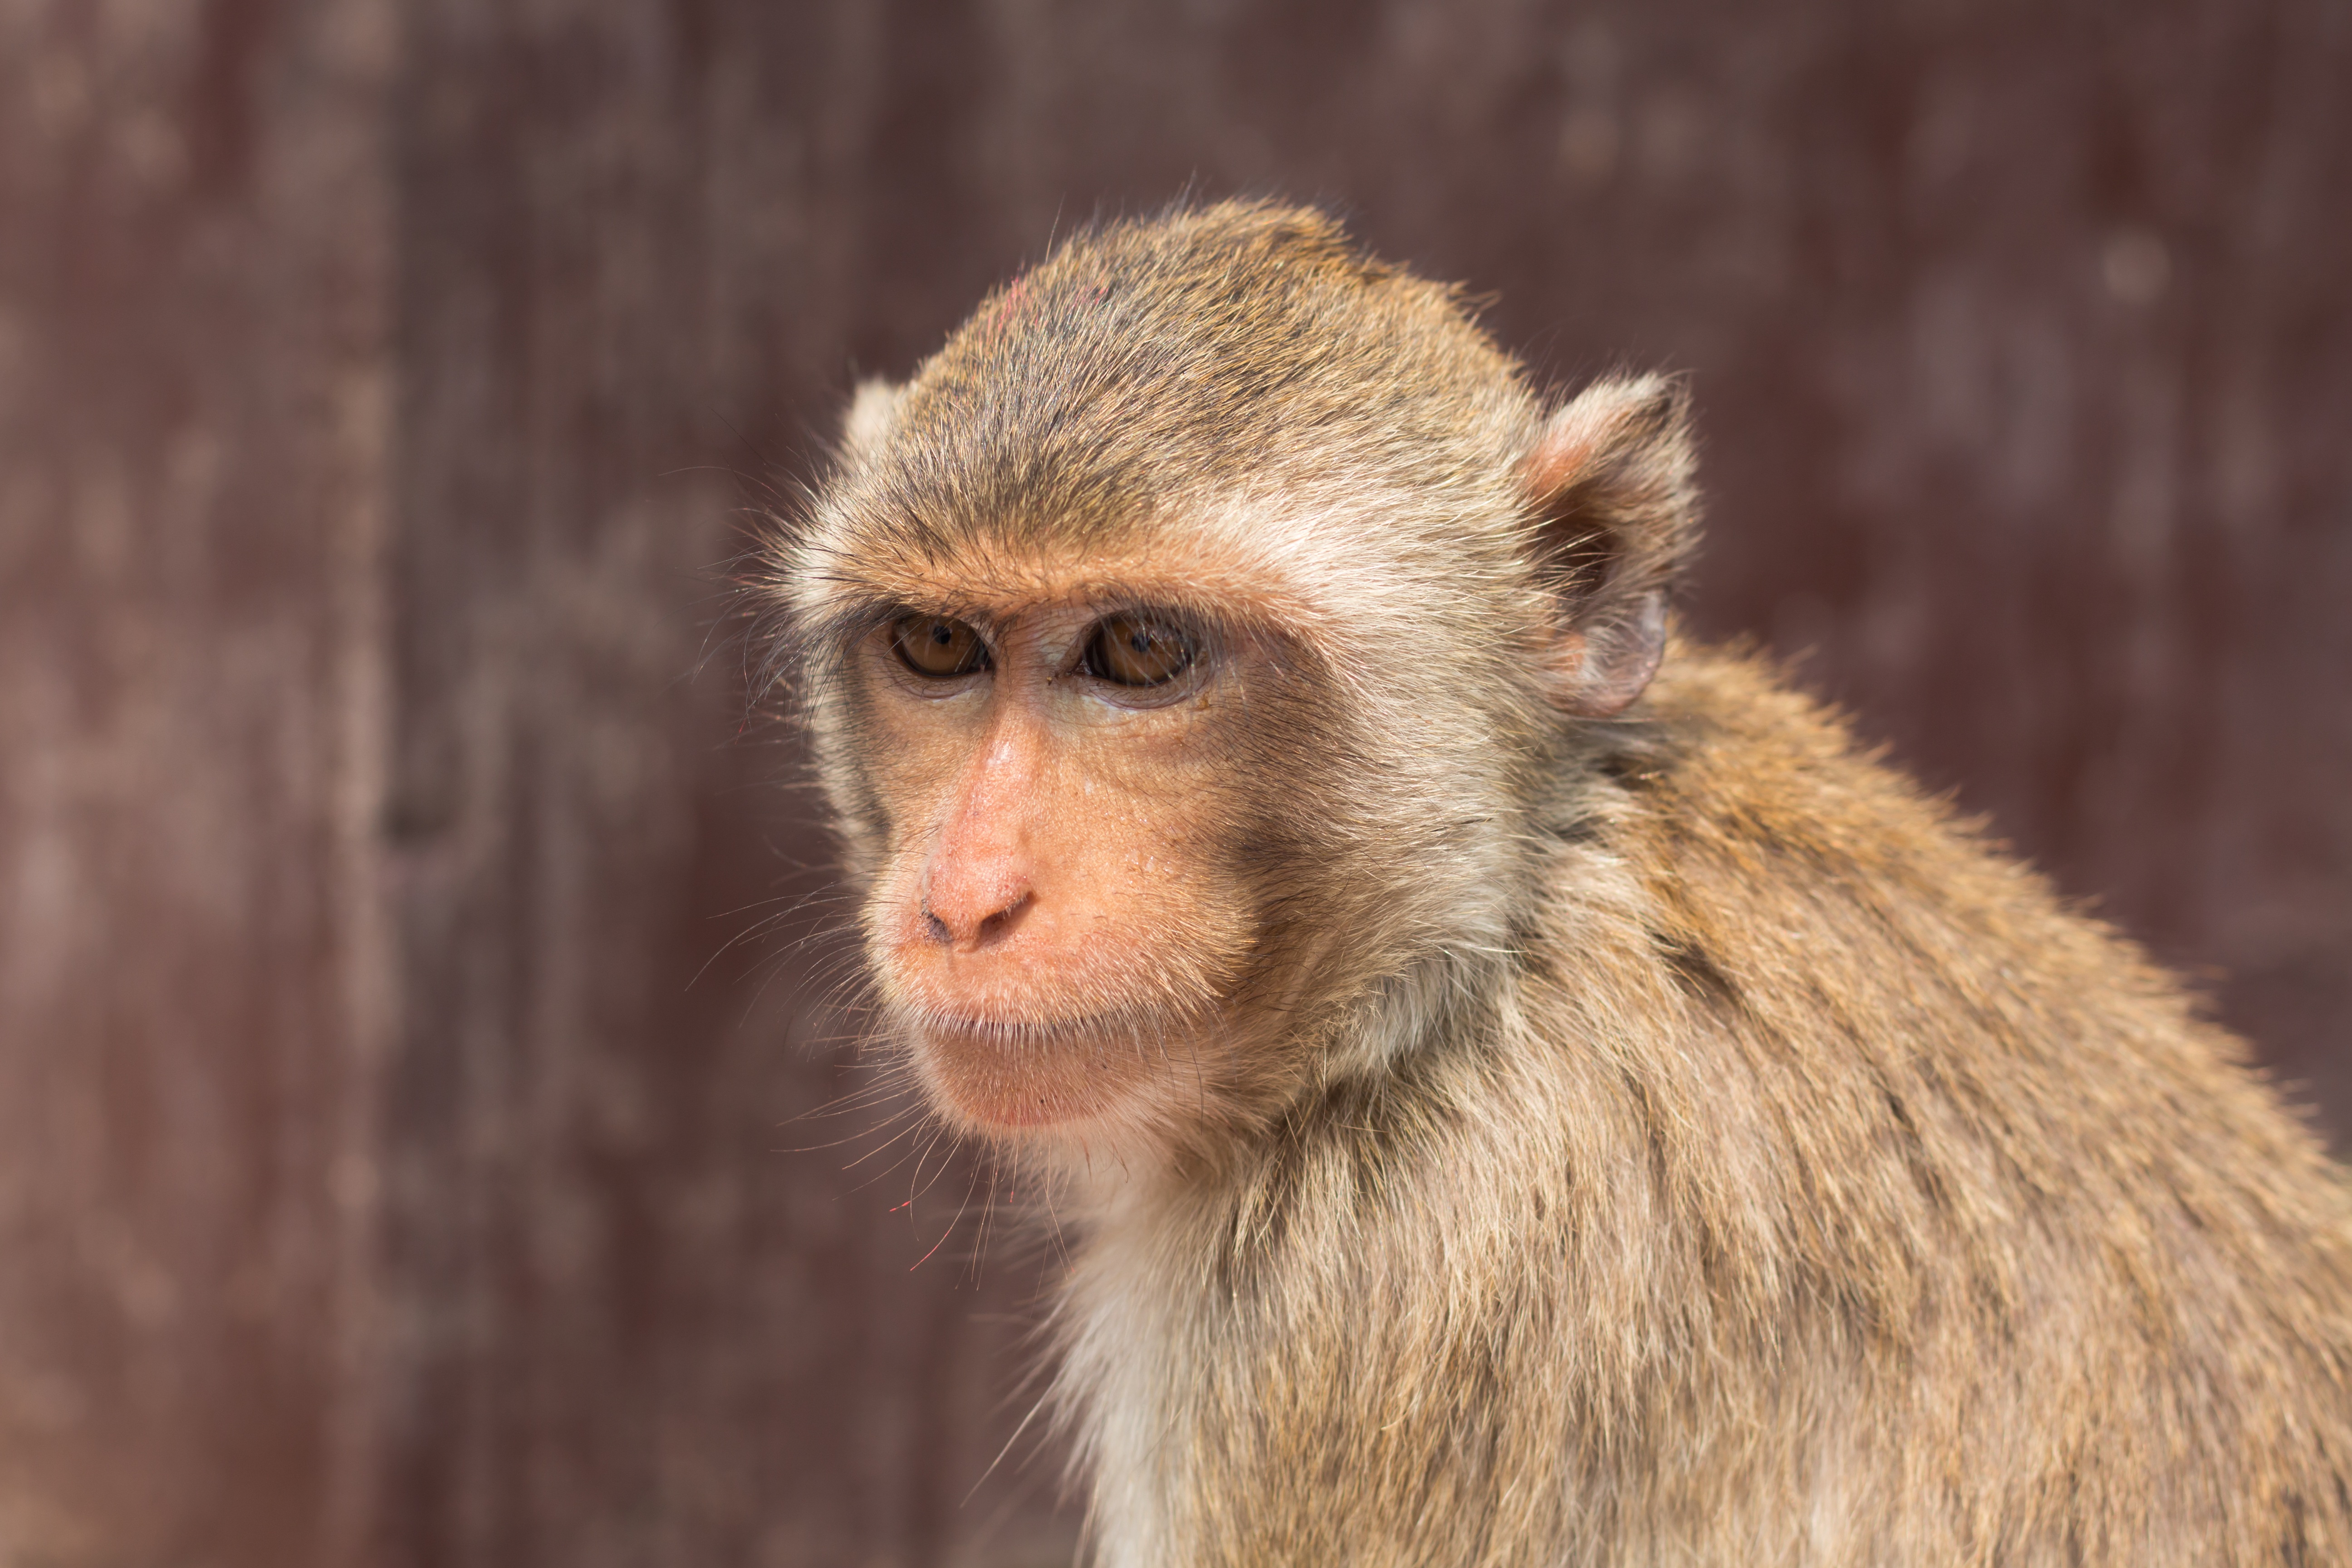
tree, hair, wildlife, mammal, monkey, fauna, primate, thailand, whiskers, baboon, animals, vertebrate, rush, steal, fast, macaque, old world monkey, naughty, persistent, clamber, lop buri, japanese macaque, new world monkey, tufted capuchin